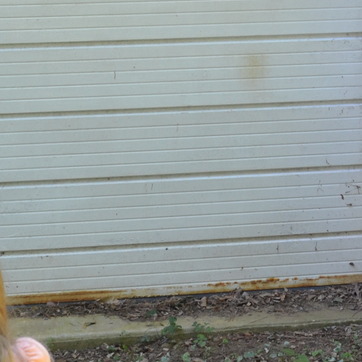
Material: painted